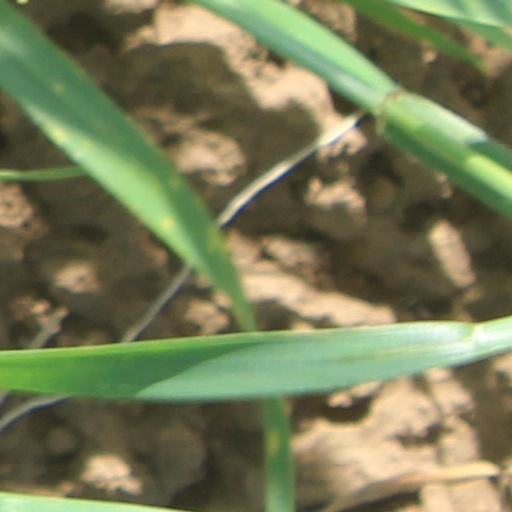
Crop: wheat